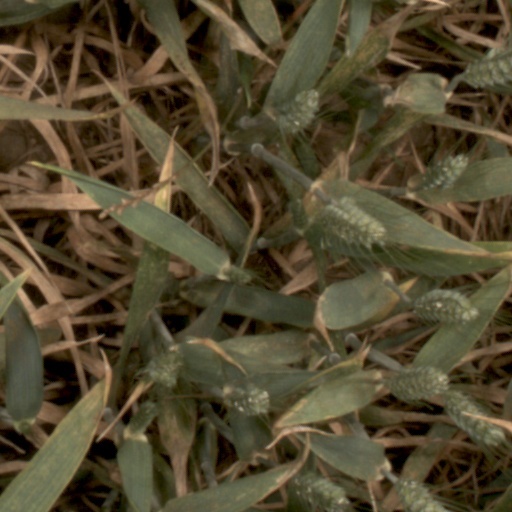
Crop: wheat